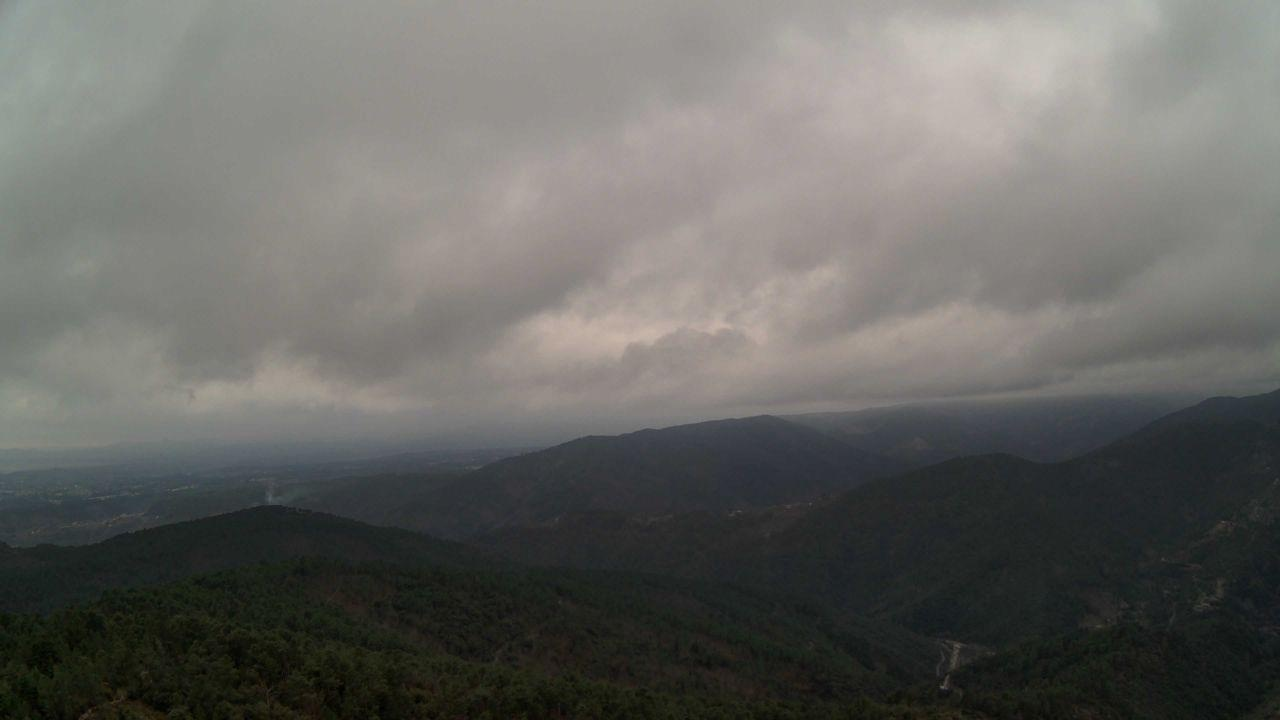
Fire: no
Smoke: yes